The Sky Is Red

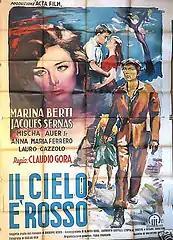

The Sky Is Red is a 1950 Italian drama film. It is the directorial debut of Claudio Gora and it is based on the novel with the same name by Giuseppe Berto, depicting the struggle for survival of a group of boys and girls in a bombed-out town in Italy during World War II.